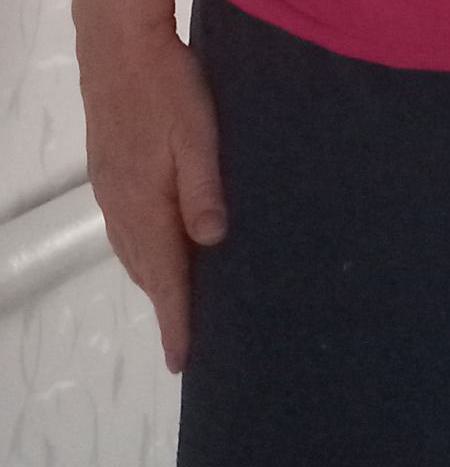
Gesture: no_gesture